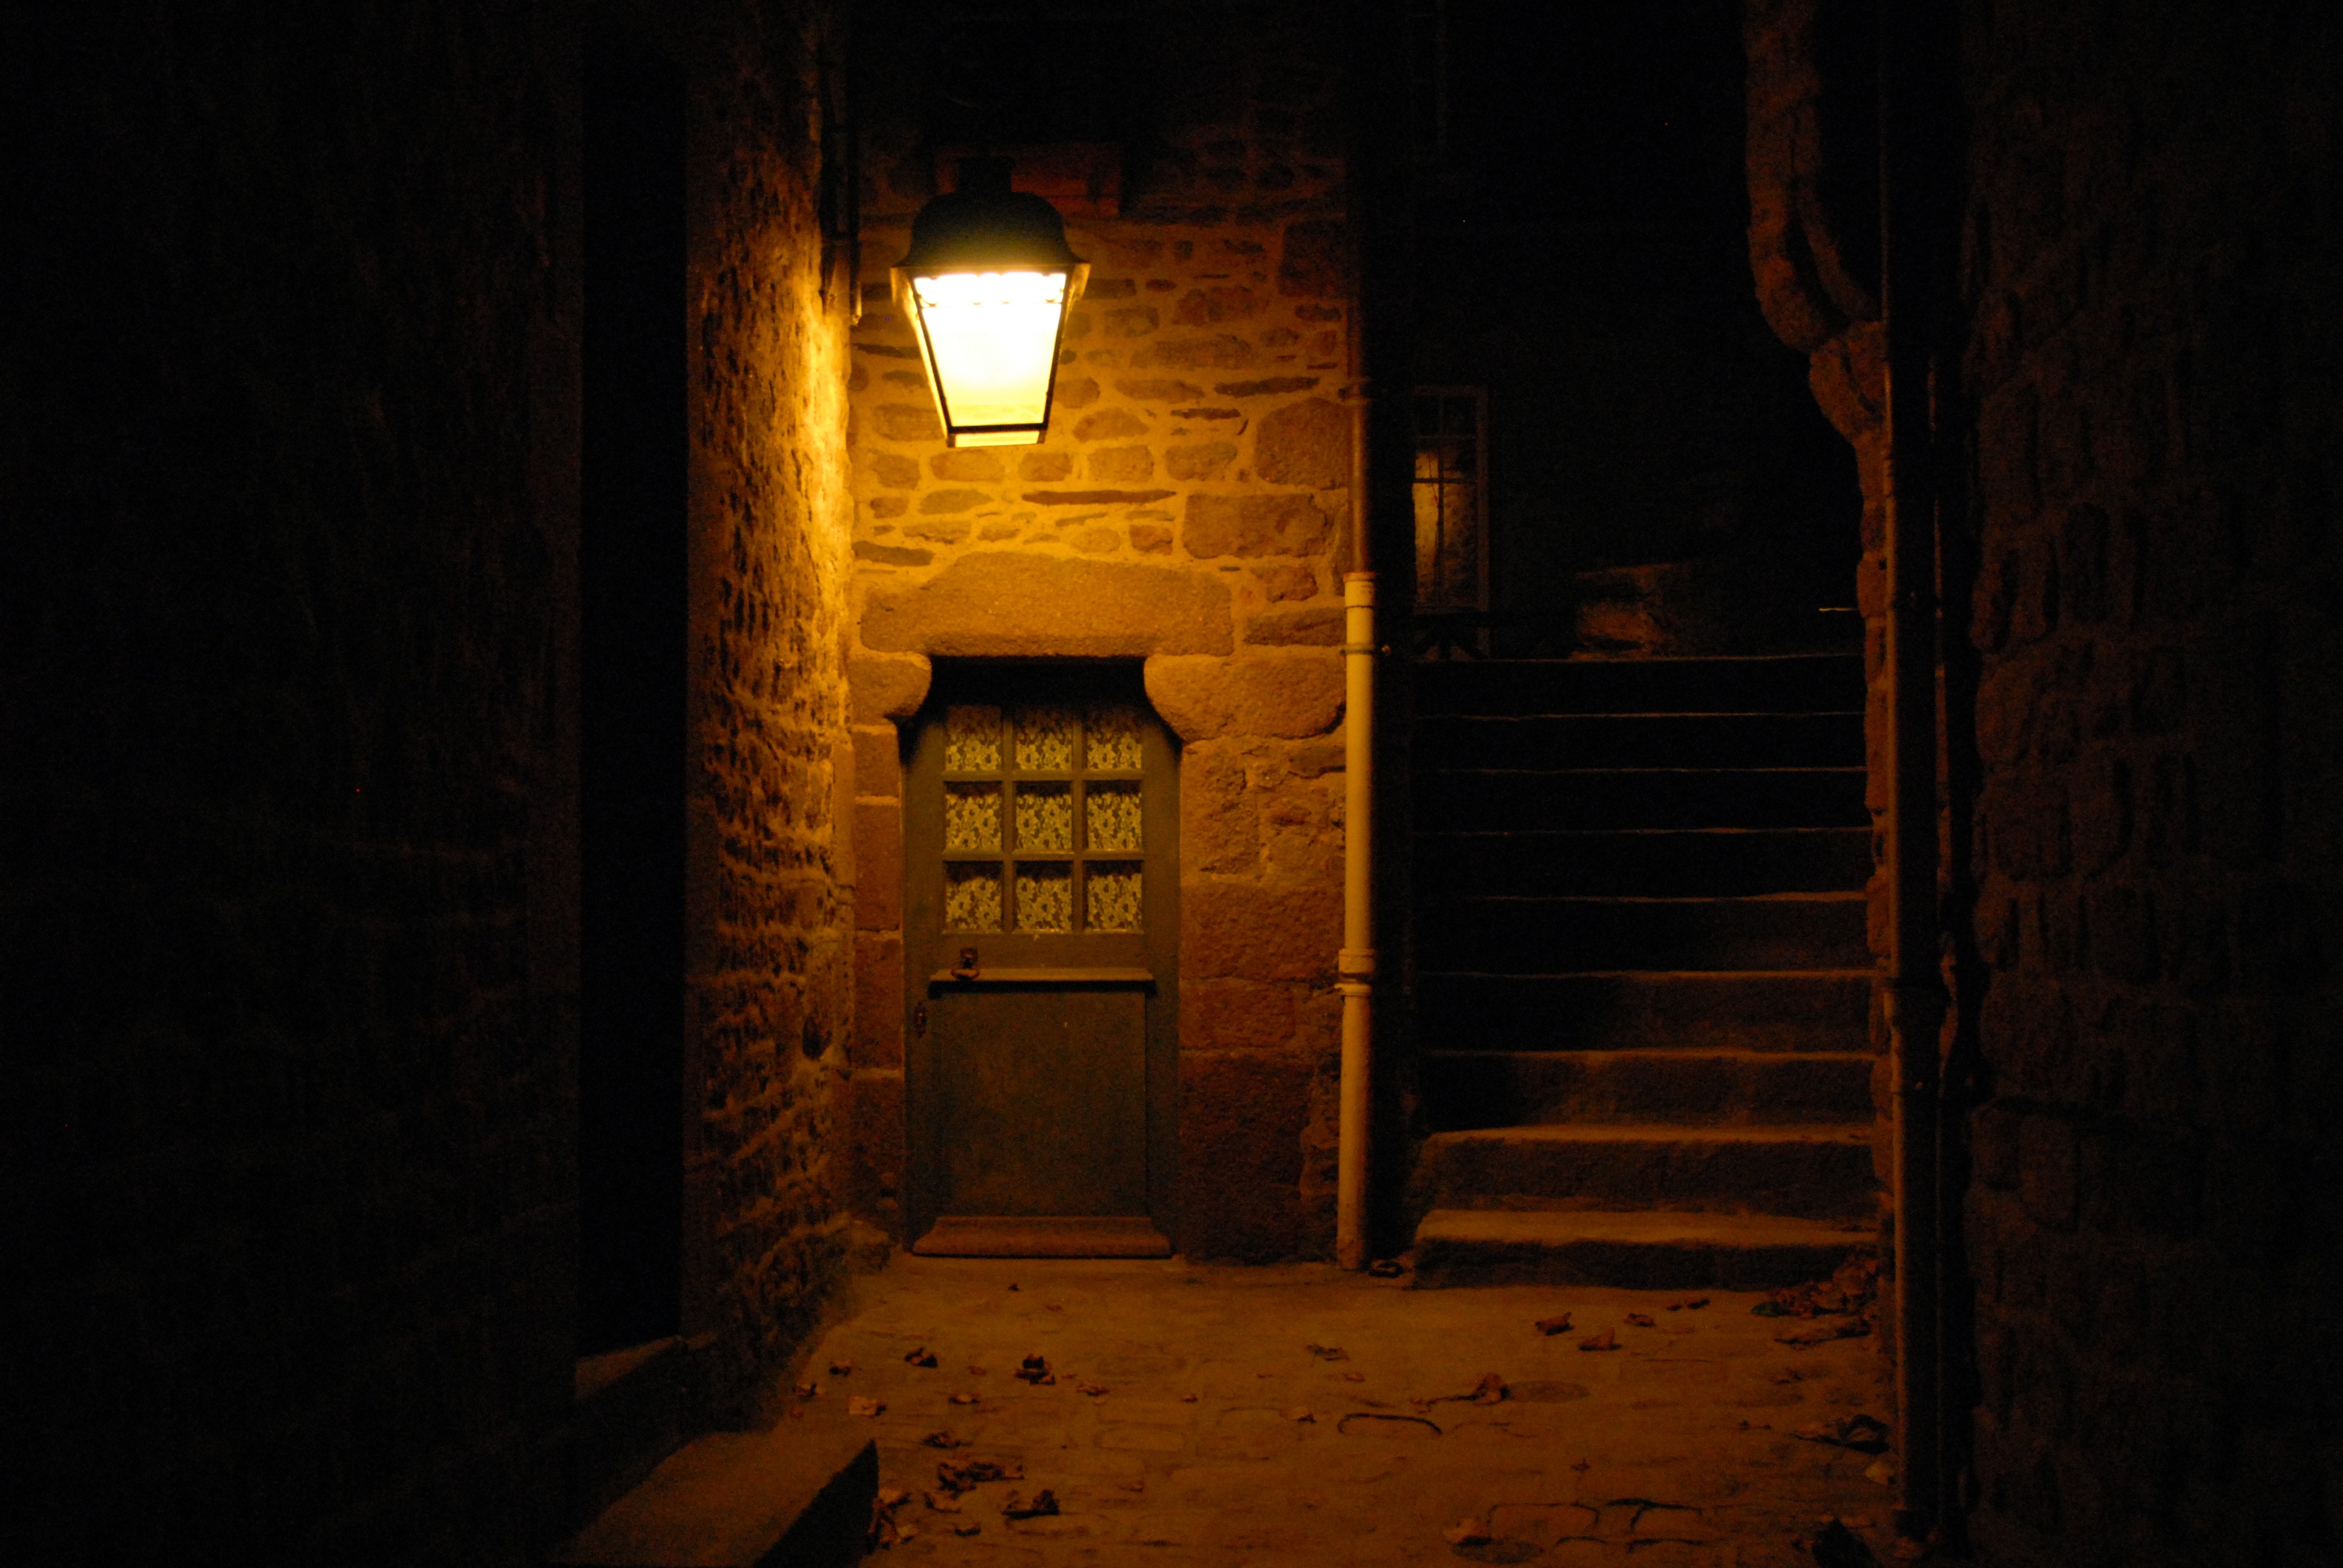
light, architecture, wood, night, house, sunlight, alley, wall, stone, travel, france, europe, evening, darkness, exterior, street light, historic, lighting, door, medieval, temple, abbey, mont st michel, ancient history, ancient door, monistary